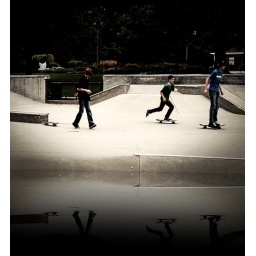
Looks like the bowl has water in it